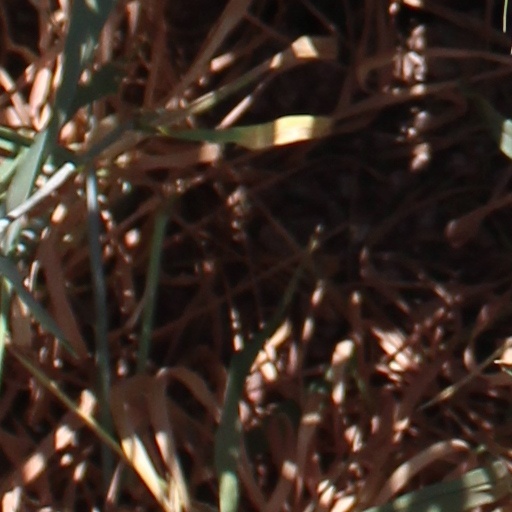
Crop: wheat